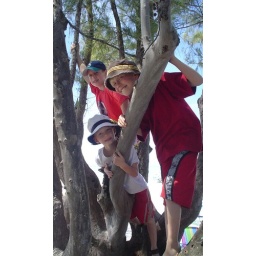
3 boys in tree